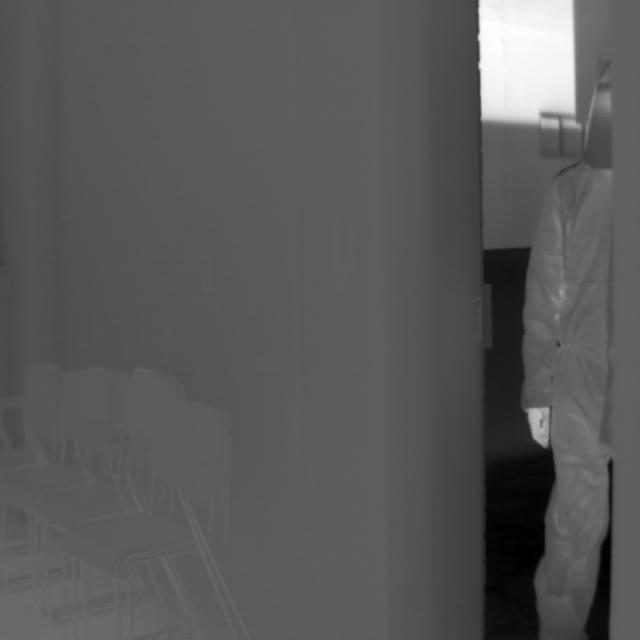
Detected objects:
label: person